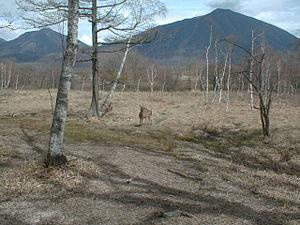
Cet article recense les zones humides du Japon concernées par la convention de Ramsar.